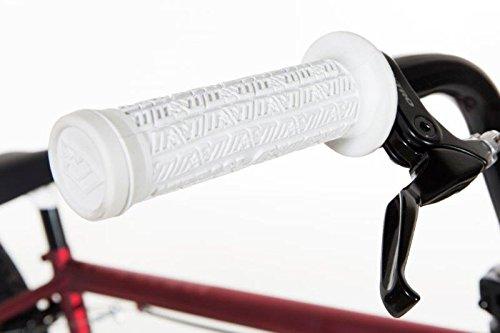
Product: Dave Mirra Boys 8110-06T 20-Inch Redefin/Mirraco Bike, Bright Red/Black/White
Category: Sports & Outdoors | Outdoor Recreation | Cycling | Kids' Bikes & Accessories | Kids' Bikes
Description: Deluxe Paint.
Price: $261.64
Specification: Product Dimensions:         46 x 21 x 7 inches ; 24.5 pounds    |Shipping Weight: 30 pounds (View shipping rates and policies)|Domestic Shipping: Amazon only ships this item within the contiguous 48 United States. Other Sellers on Amazon may ship this item to Alaska, Hawaii and US Territories.|International Shipping: This item is not eligible for international shipping.  Learn More|ASIN: B00PL9LCI4|Item model number: 8110-06TJ|    #239    in Kids' Bicycles